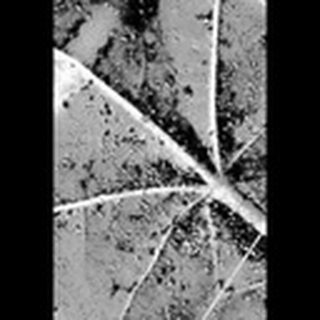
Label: cotton_aphids